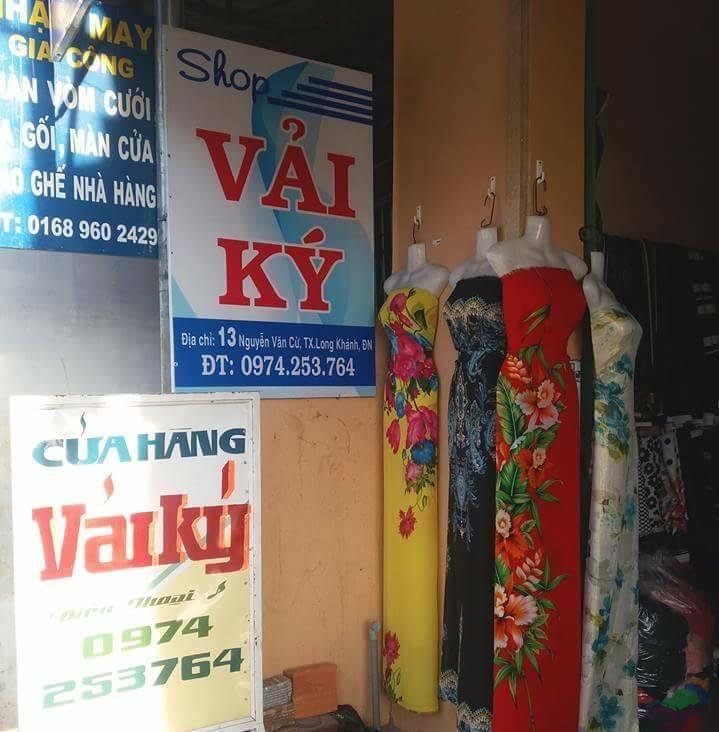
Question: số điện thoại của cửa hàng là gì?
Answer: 0974253764